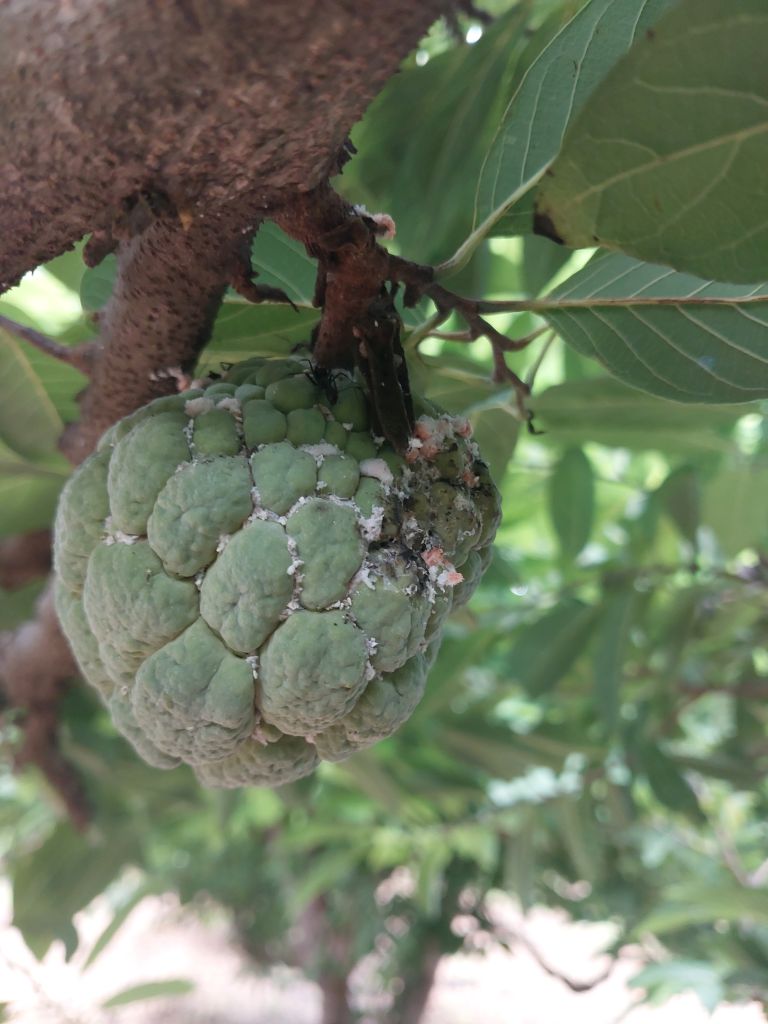
Disease label: Mealy Bug